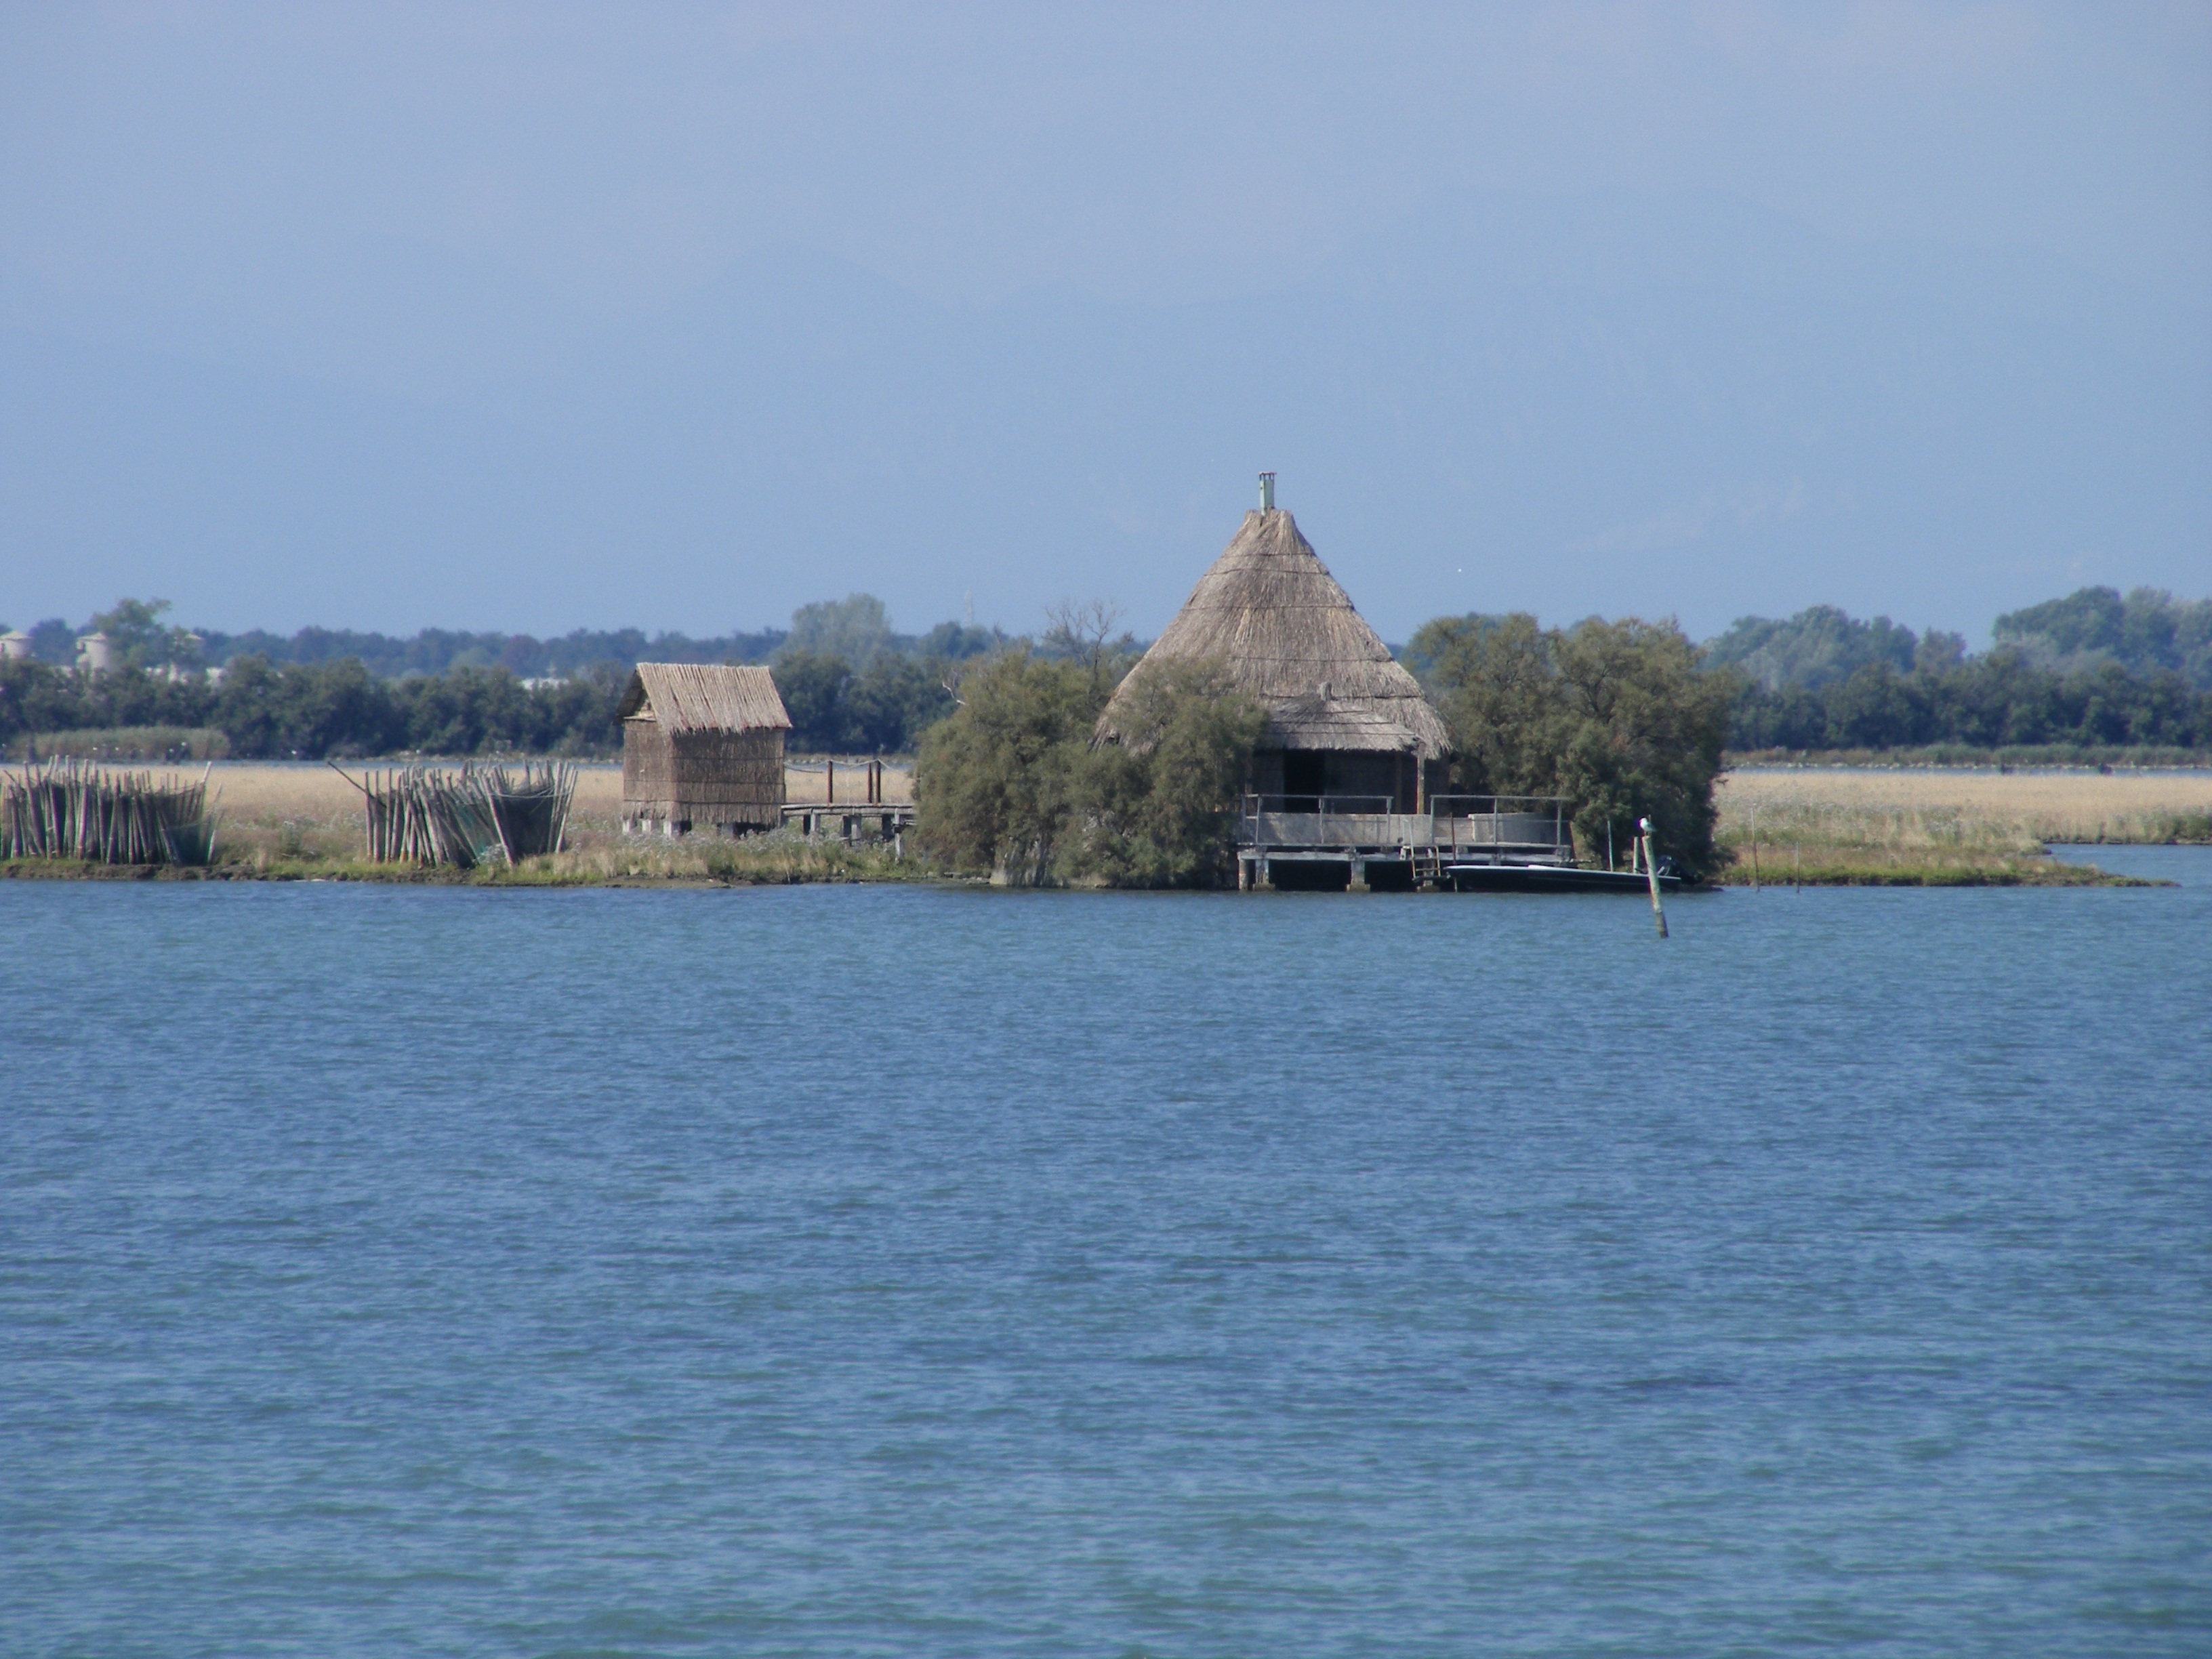
sea, boat, lake, river, summer, vehicle, bay, italy, reservoir, waterway, boating, adria, lignano